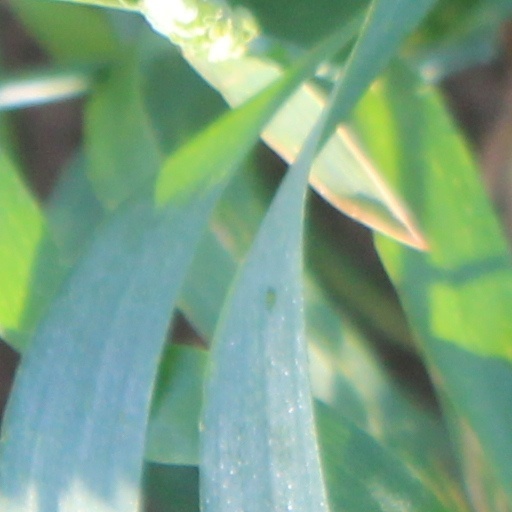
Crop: wheat